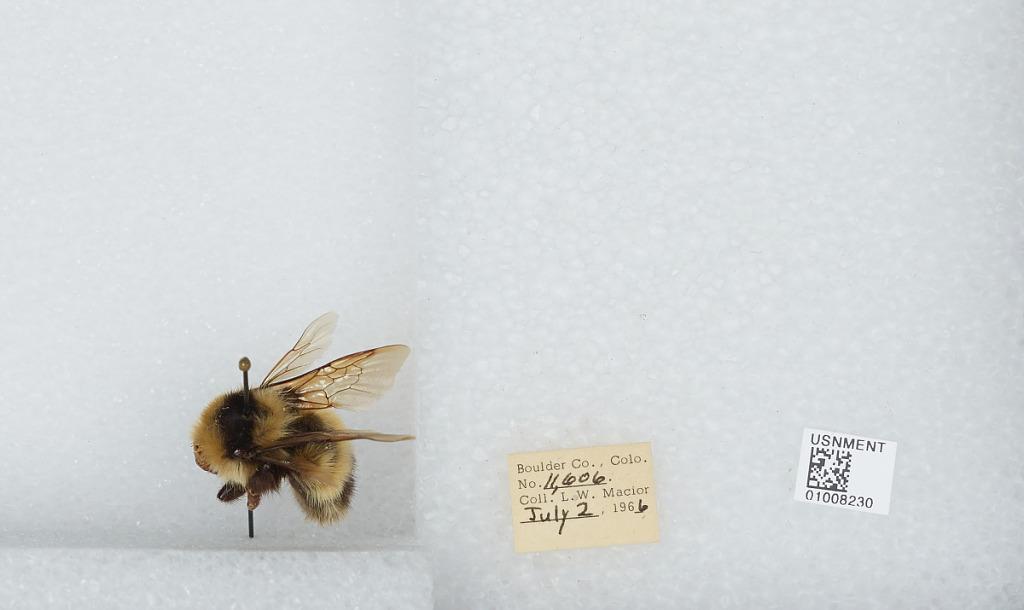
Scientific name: Bombus (Alpinobombus) balteatus Dahlbom
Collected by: L. Macior
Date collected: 1966-7-2
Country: United States
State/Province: Colorado
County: Boulder
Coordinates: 39.9486, -105.564